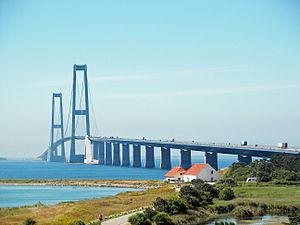
Les réseaux autoroutiers européens sont l'ensemble des réseaux autoroutiers des différents pays européens.
La liaison du Grand Belt est un ensemble d'ouvrages d'art de 18 kilomètres traversant le détroit du Grand Belt et reliant par voie routière et ferroviaire les deux plus grandes îles du Danemark que sont Seeland et Fionie.